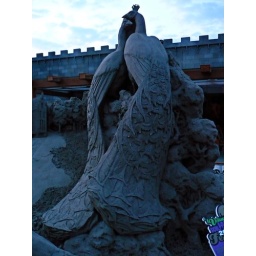
1st place doubles. Peacocks by Susanne Ruseler, sand sculpture by Arianne van Rosmalen and me, Garderen, the Netherlands, 2009